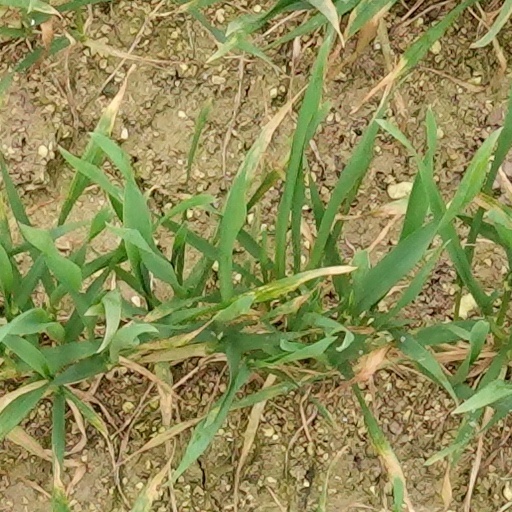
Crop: wheat